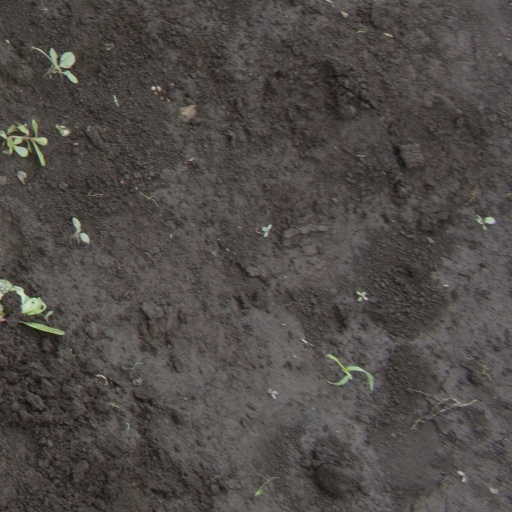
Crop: soybean